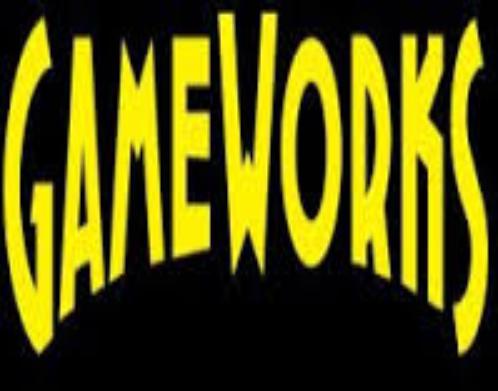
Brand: GameWorks
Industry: Leisure